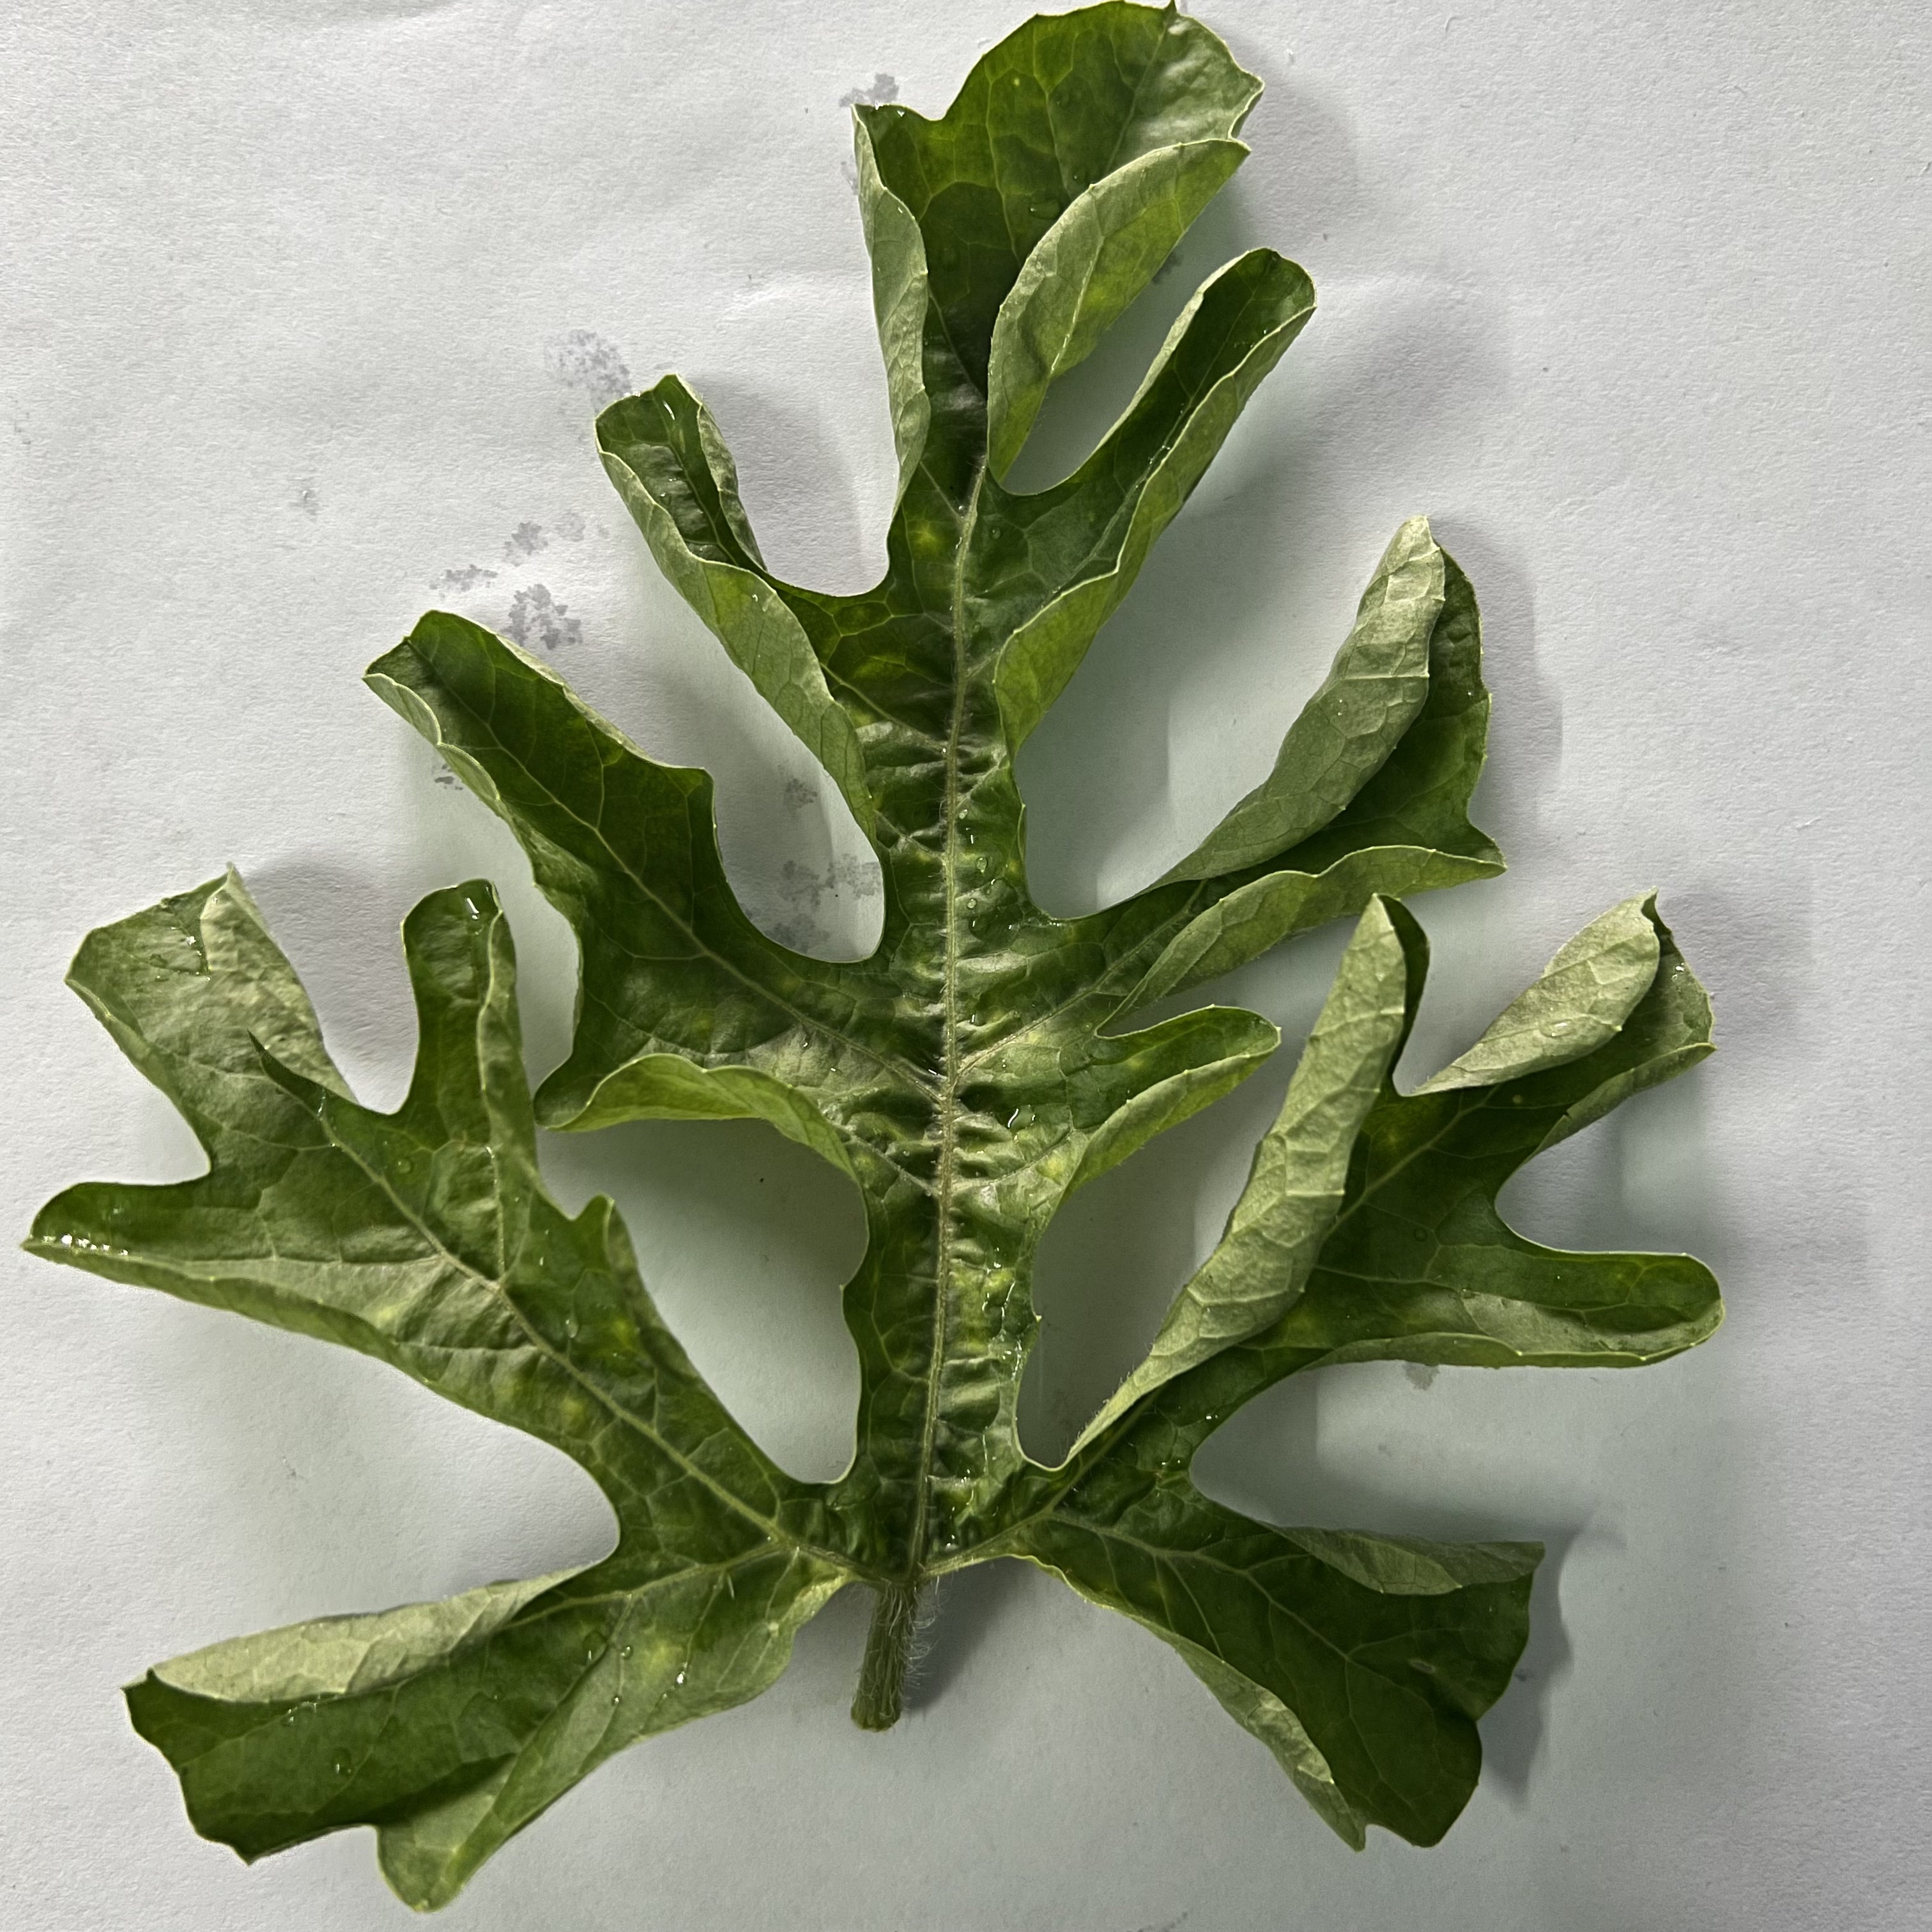
Label: Mosaic_Virus